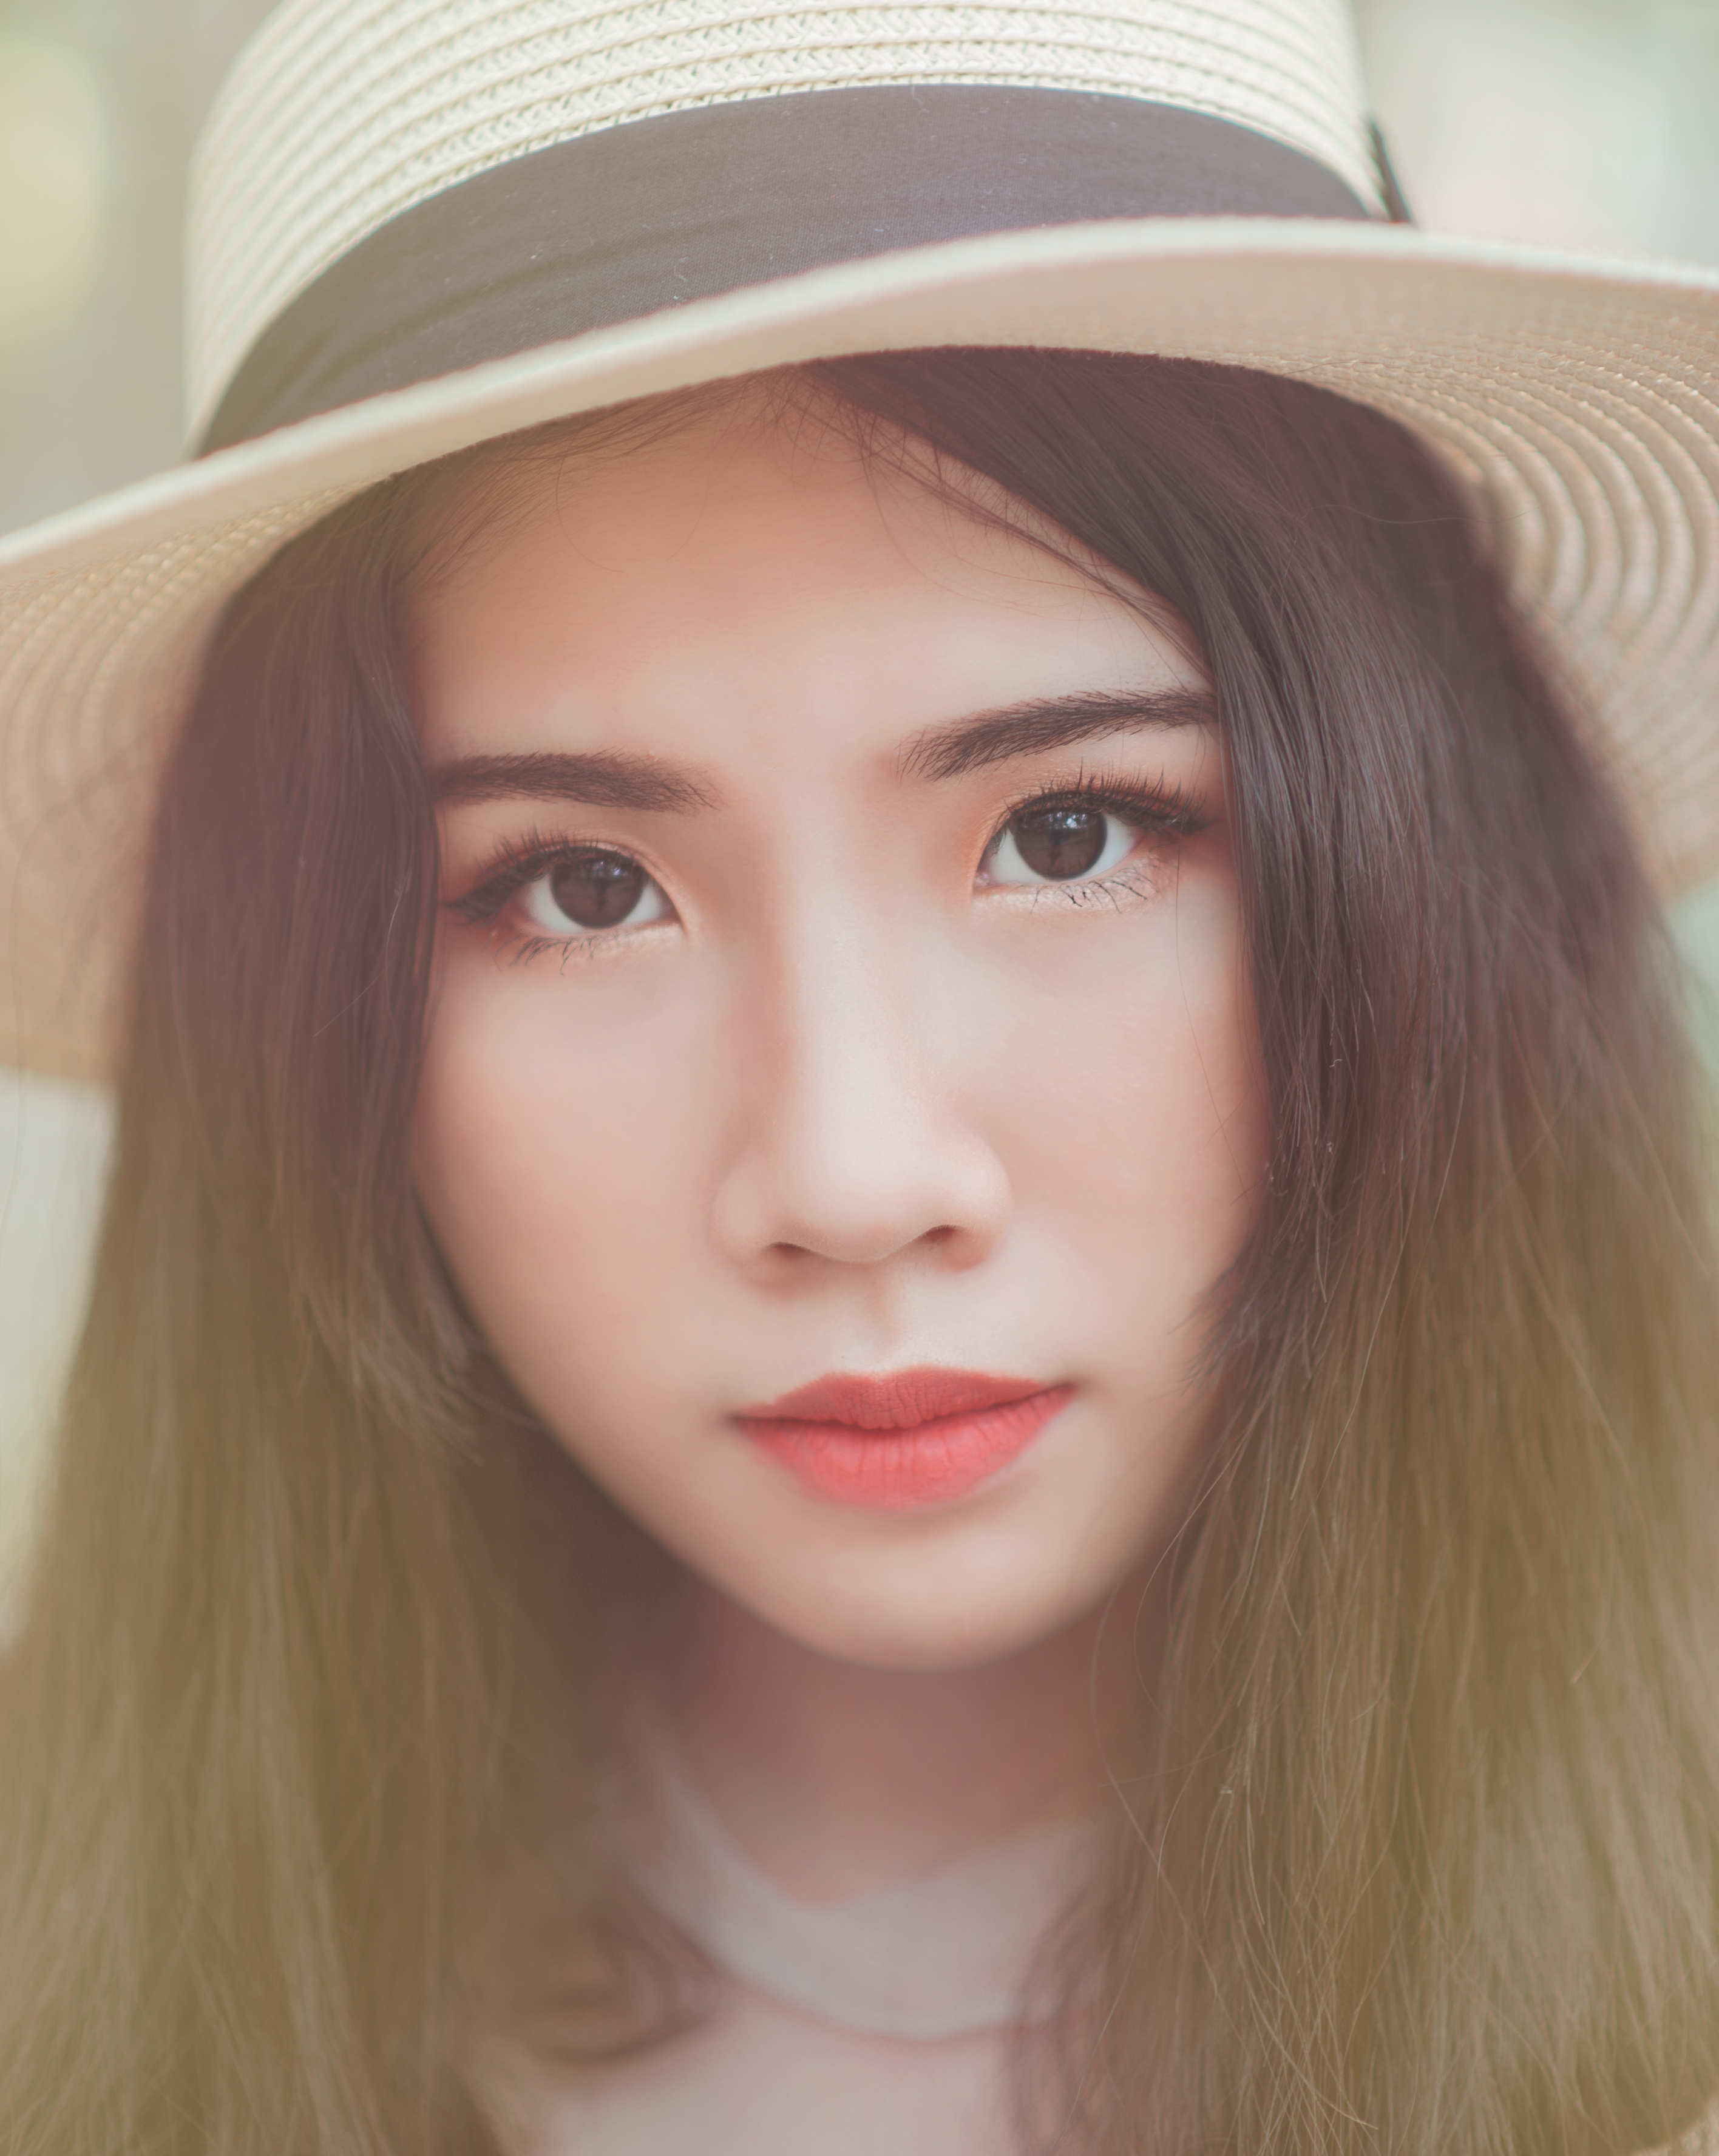
face, eyes, girl, beautiful, happy, deep, skincare, make up, art, artwork, portrait, slips, eyebrow, beauty, forehead, lip, cheek, long hair, hair coloring, brown hair, eyelash, bangs